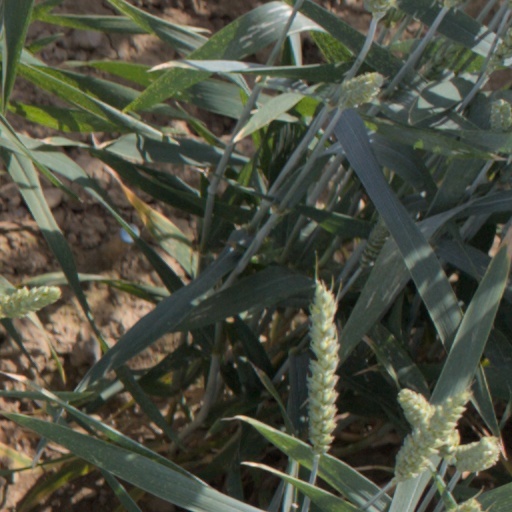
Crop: wheat